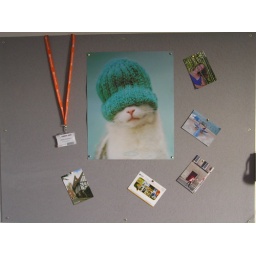
A cat in a hat